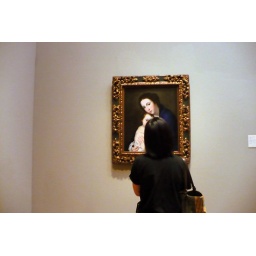
at the museum. this girl was standing right in front of this artwork for a good 5 minutes.